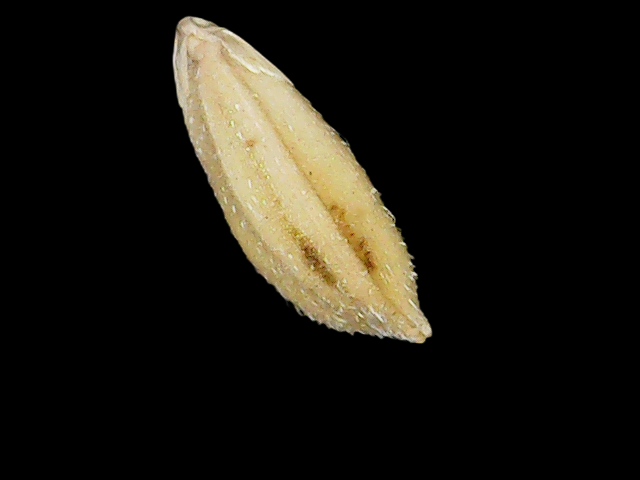
Rice variety: Bd33